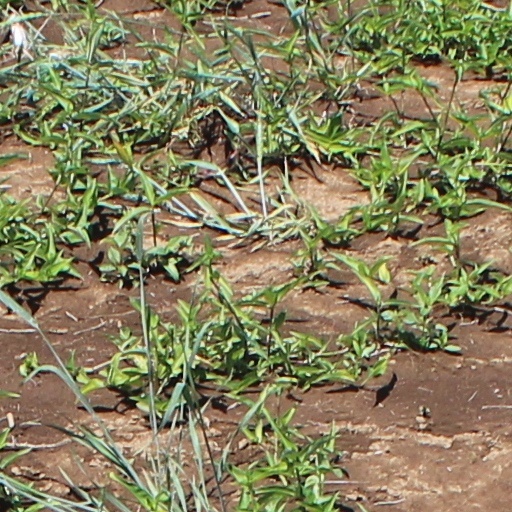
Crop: wheat